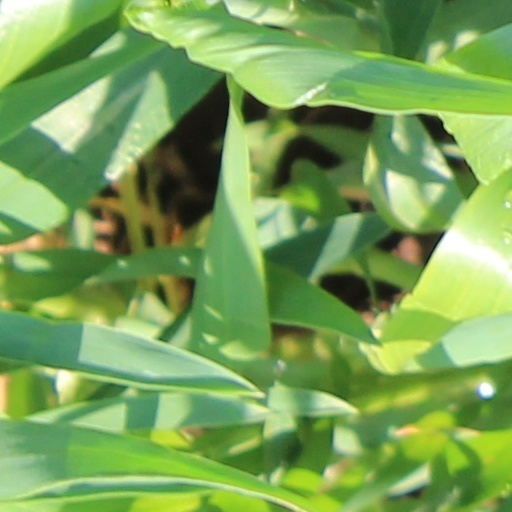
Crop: wheat